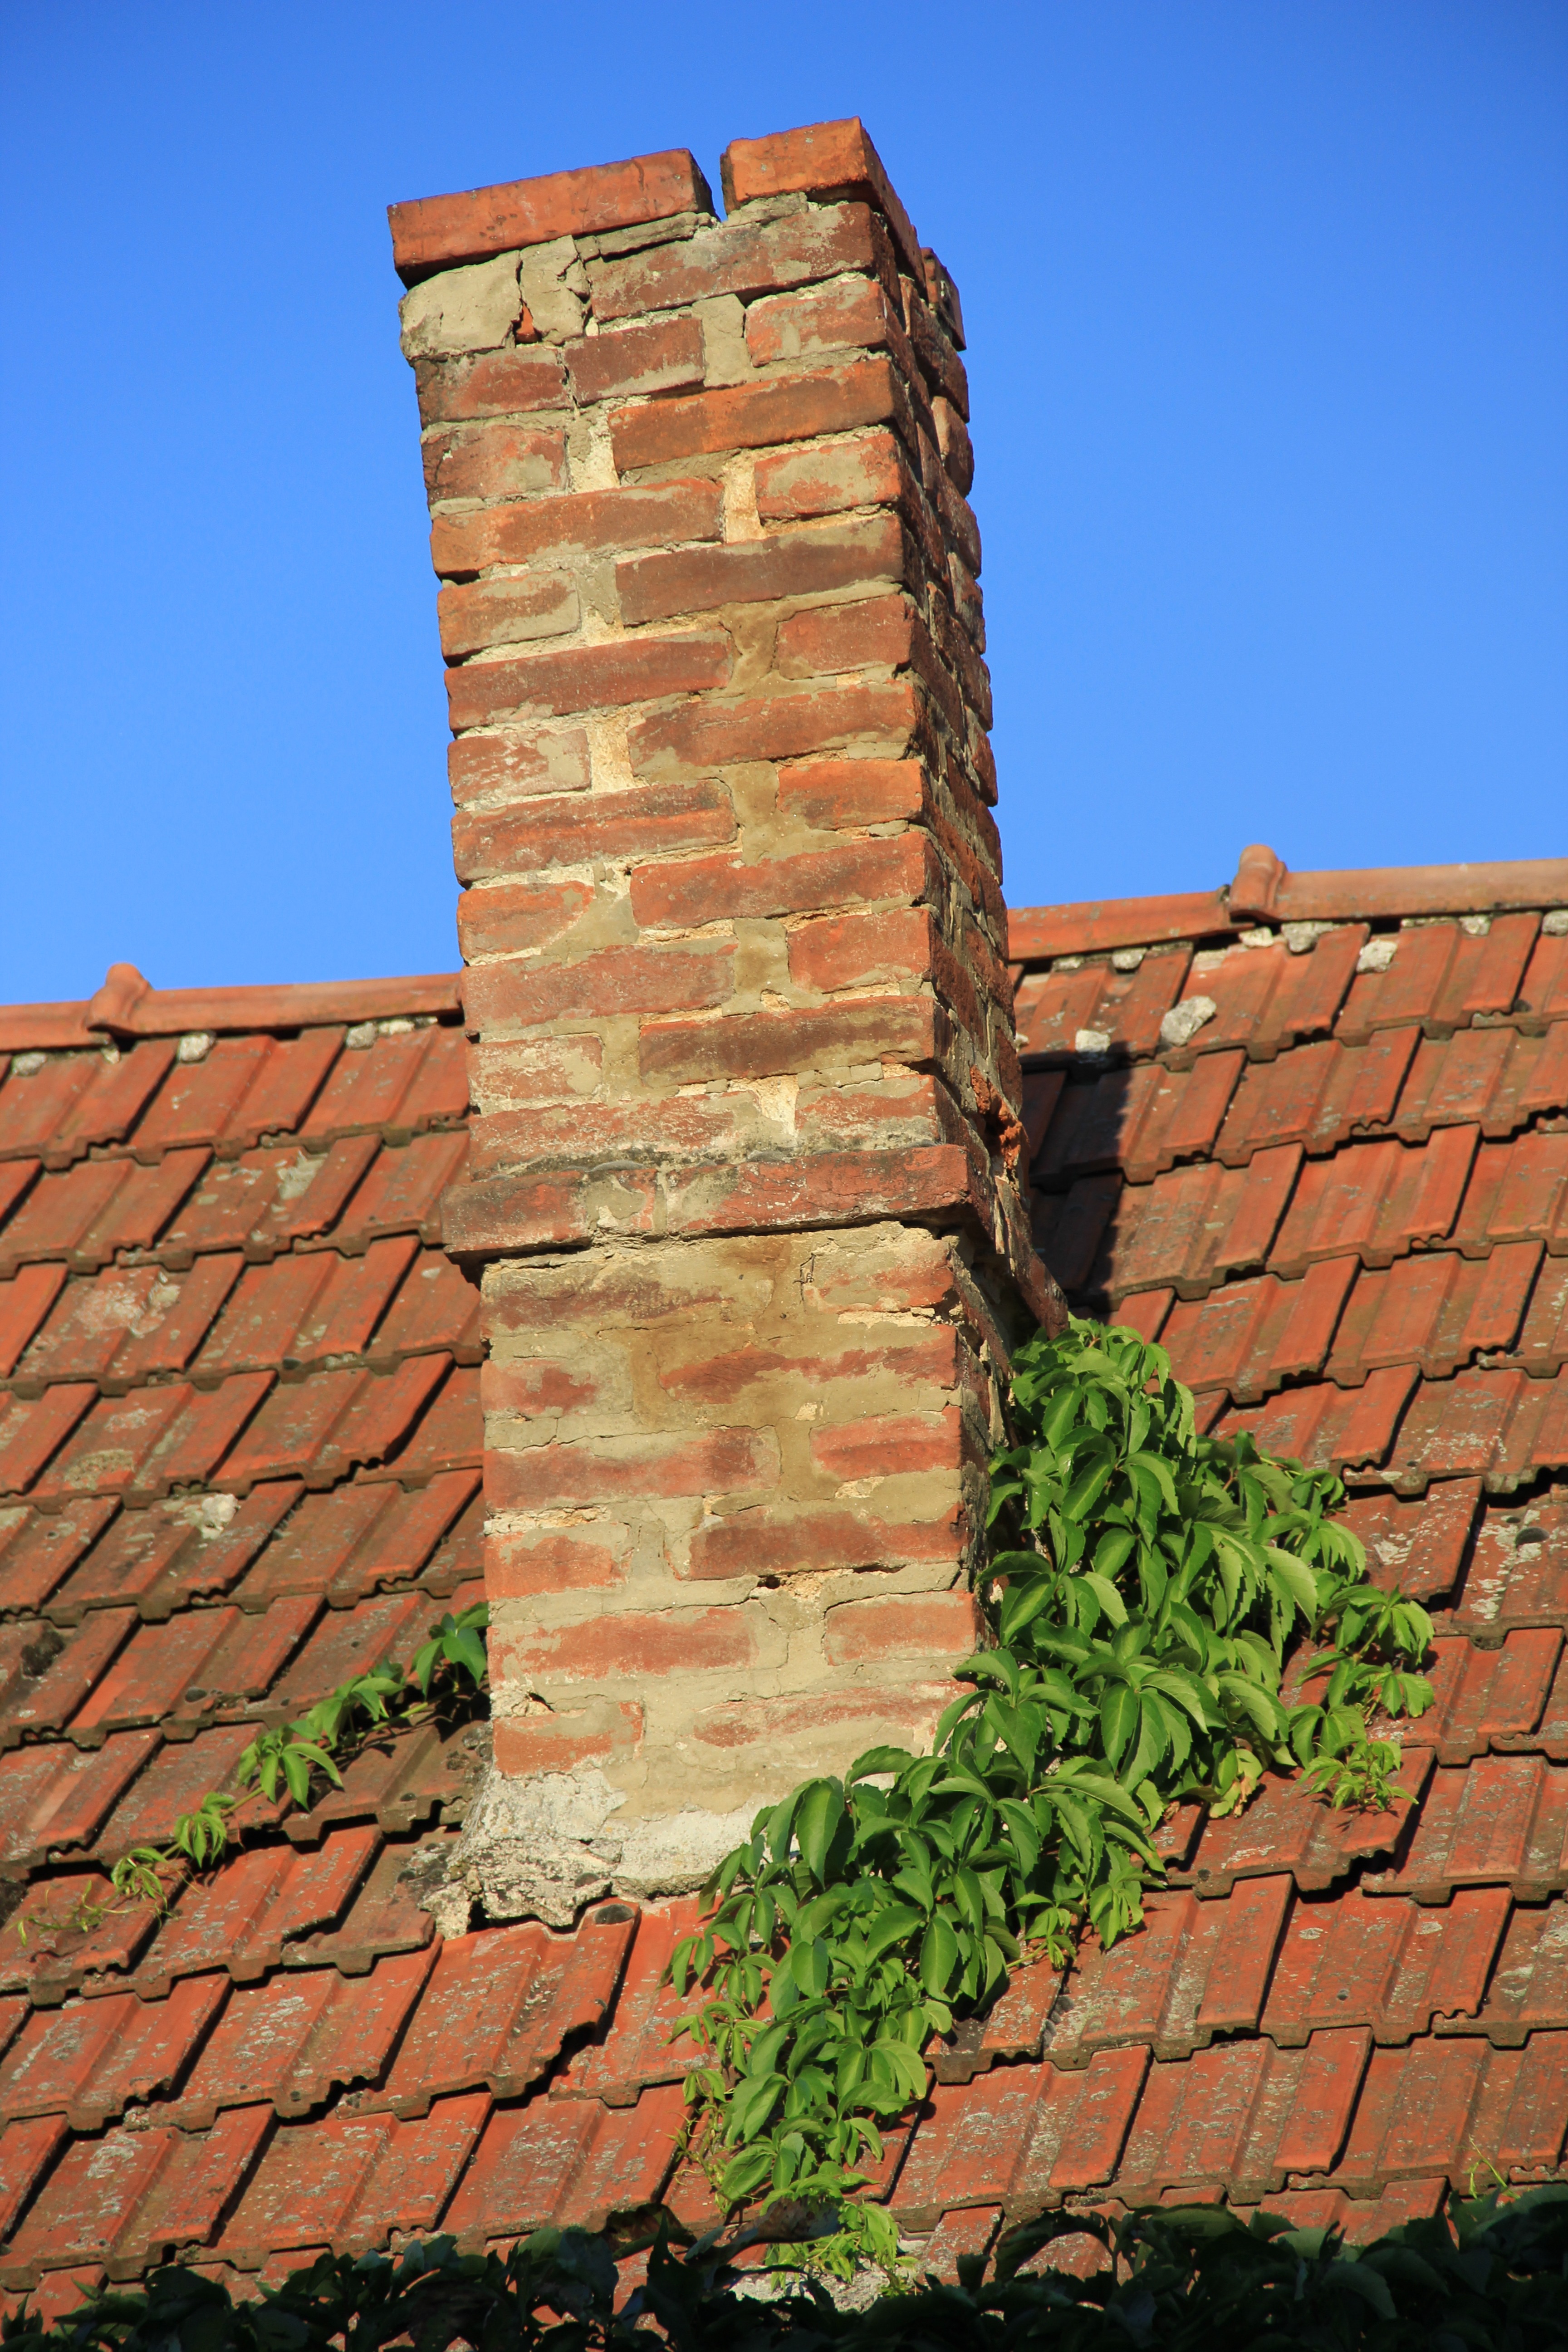
rock, wood, roof, wall, chimney, soil, brick, material, ruins, brickwork, rom, outdoor structure